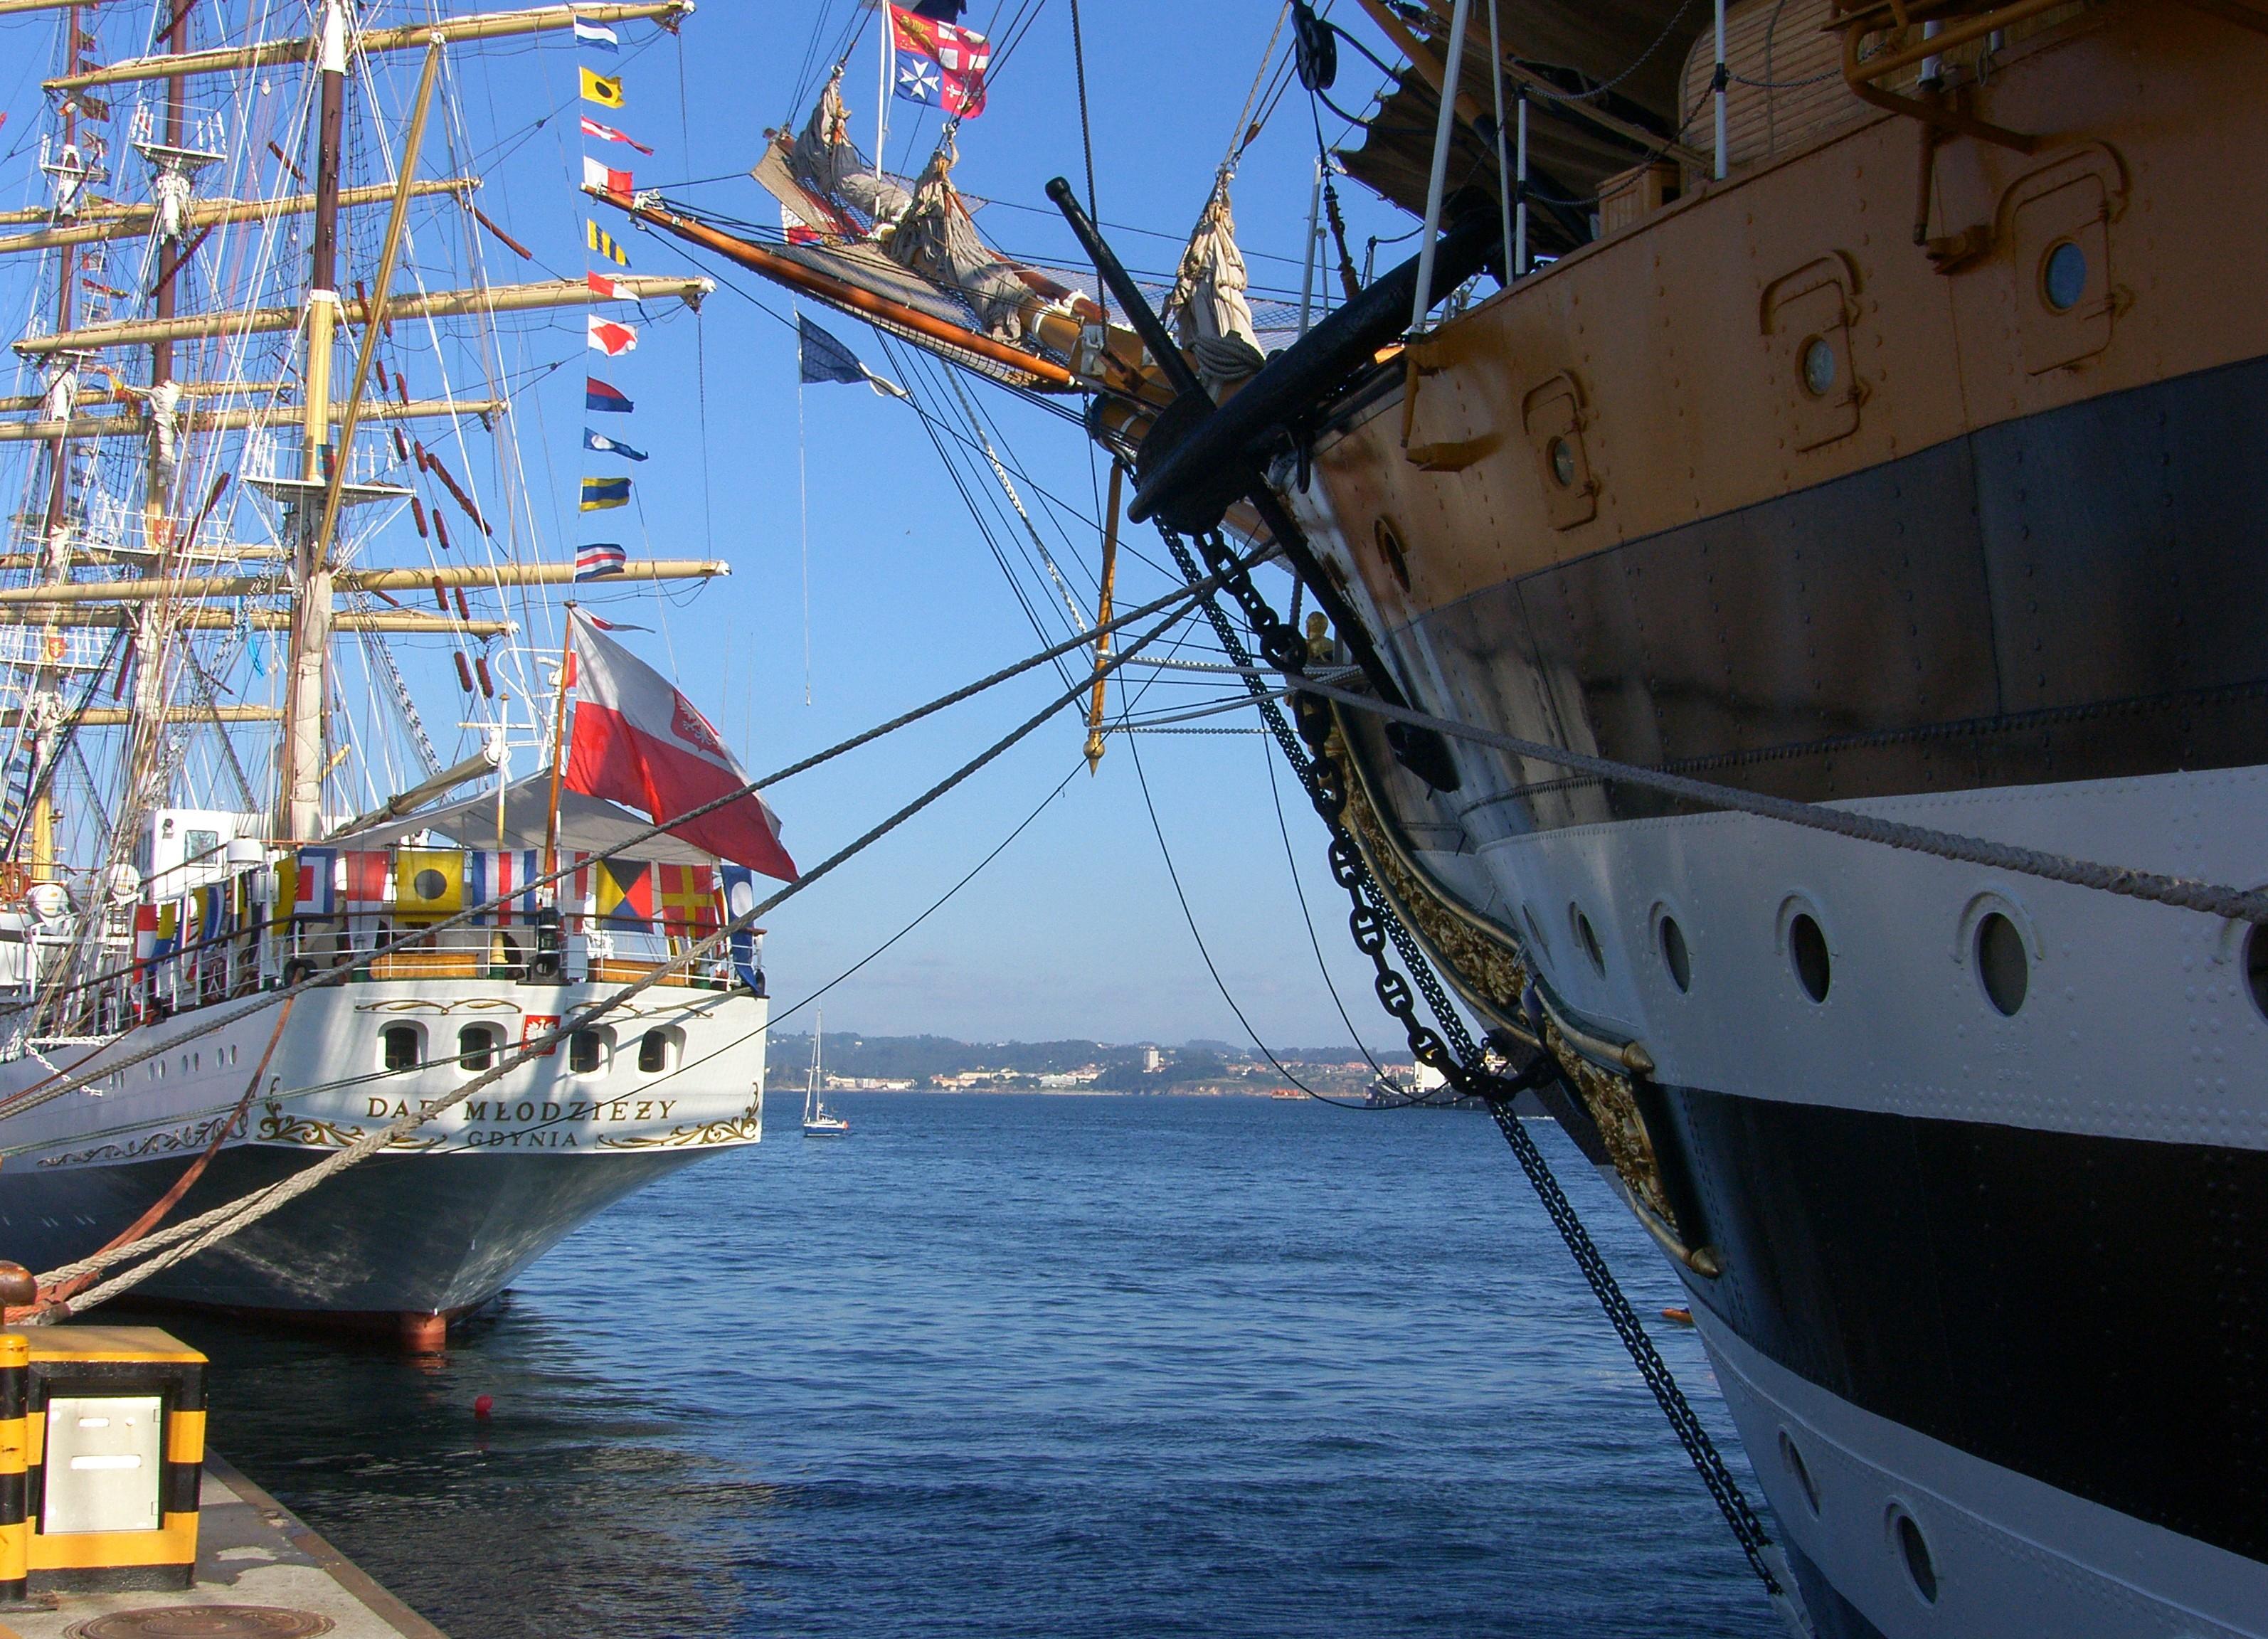
landscape, sea, boat, ship, vehicle, mast, sailing, harbor, la, sail, watercraft, windjammer, ggl1, sailing ship, fishing vessel, coru agaliciaspainscenery, tall ship, freight transport, galleon, caravel